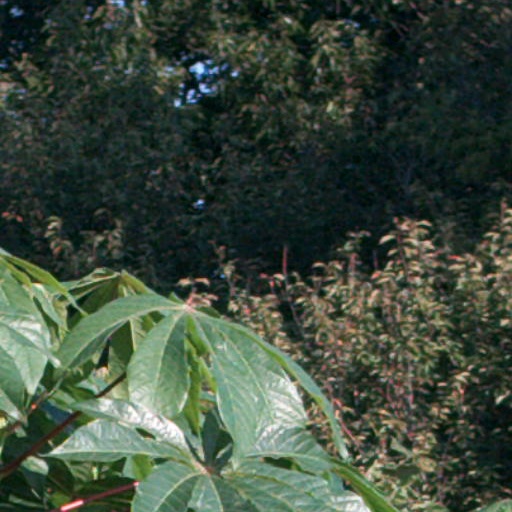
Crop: cassava